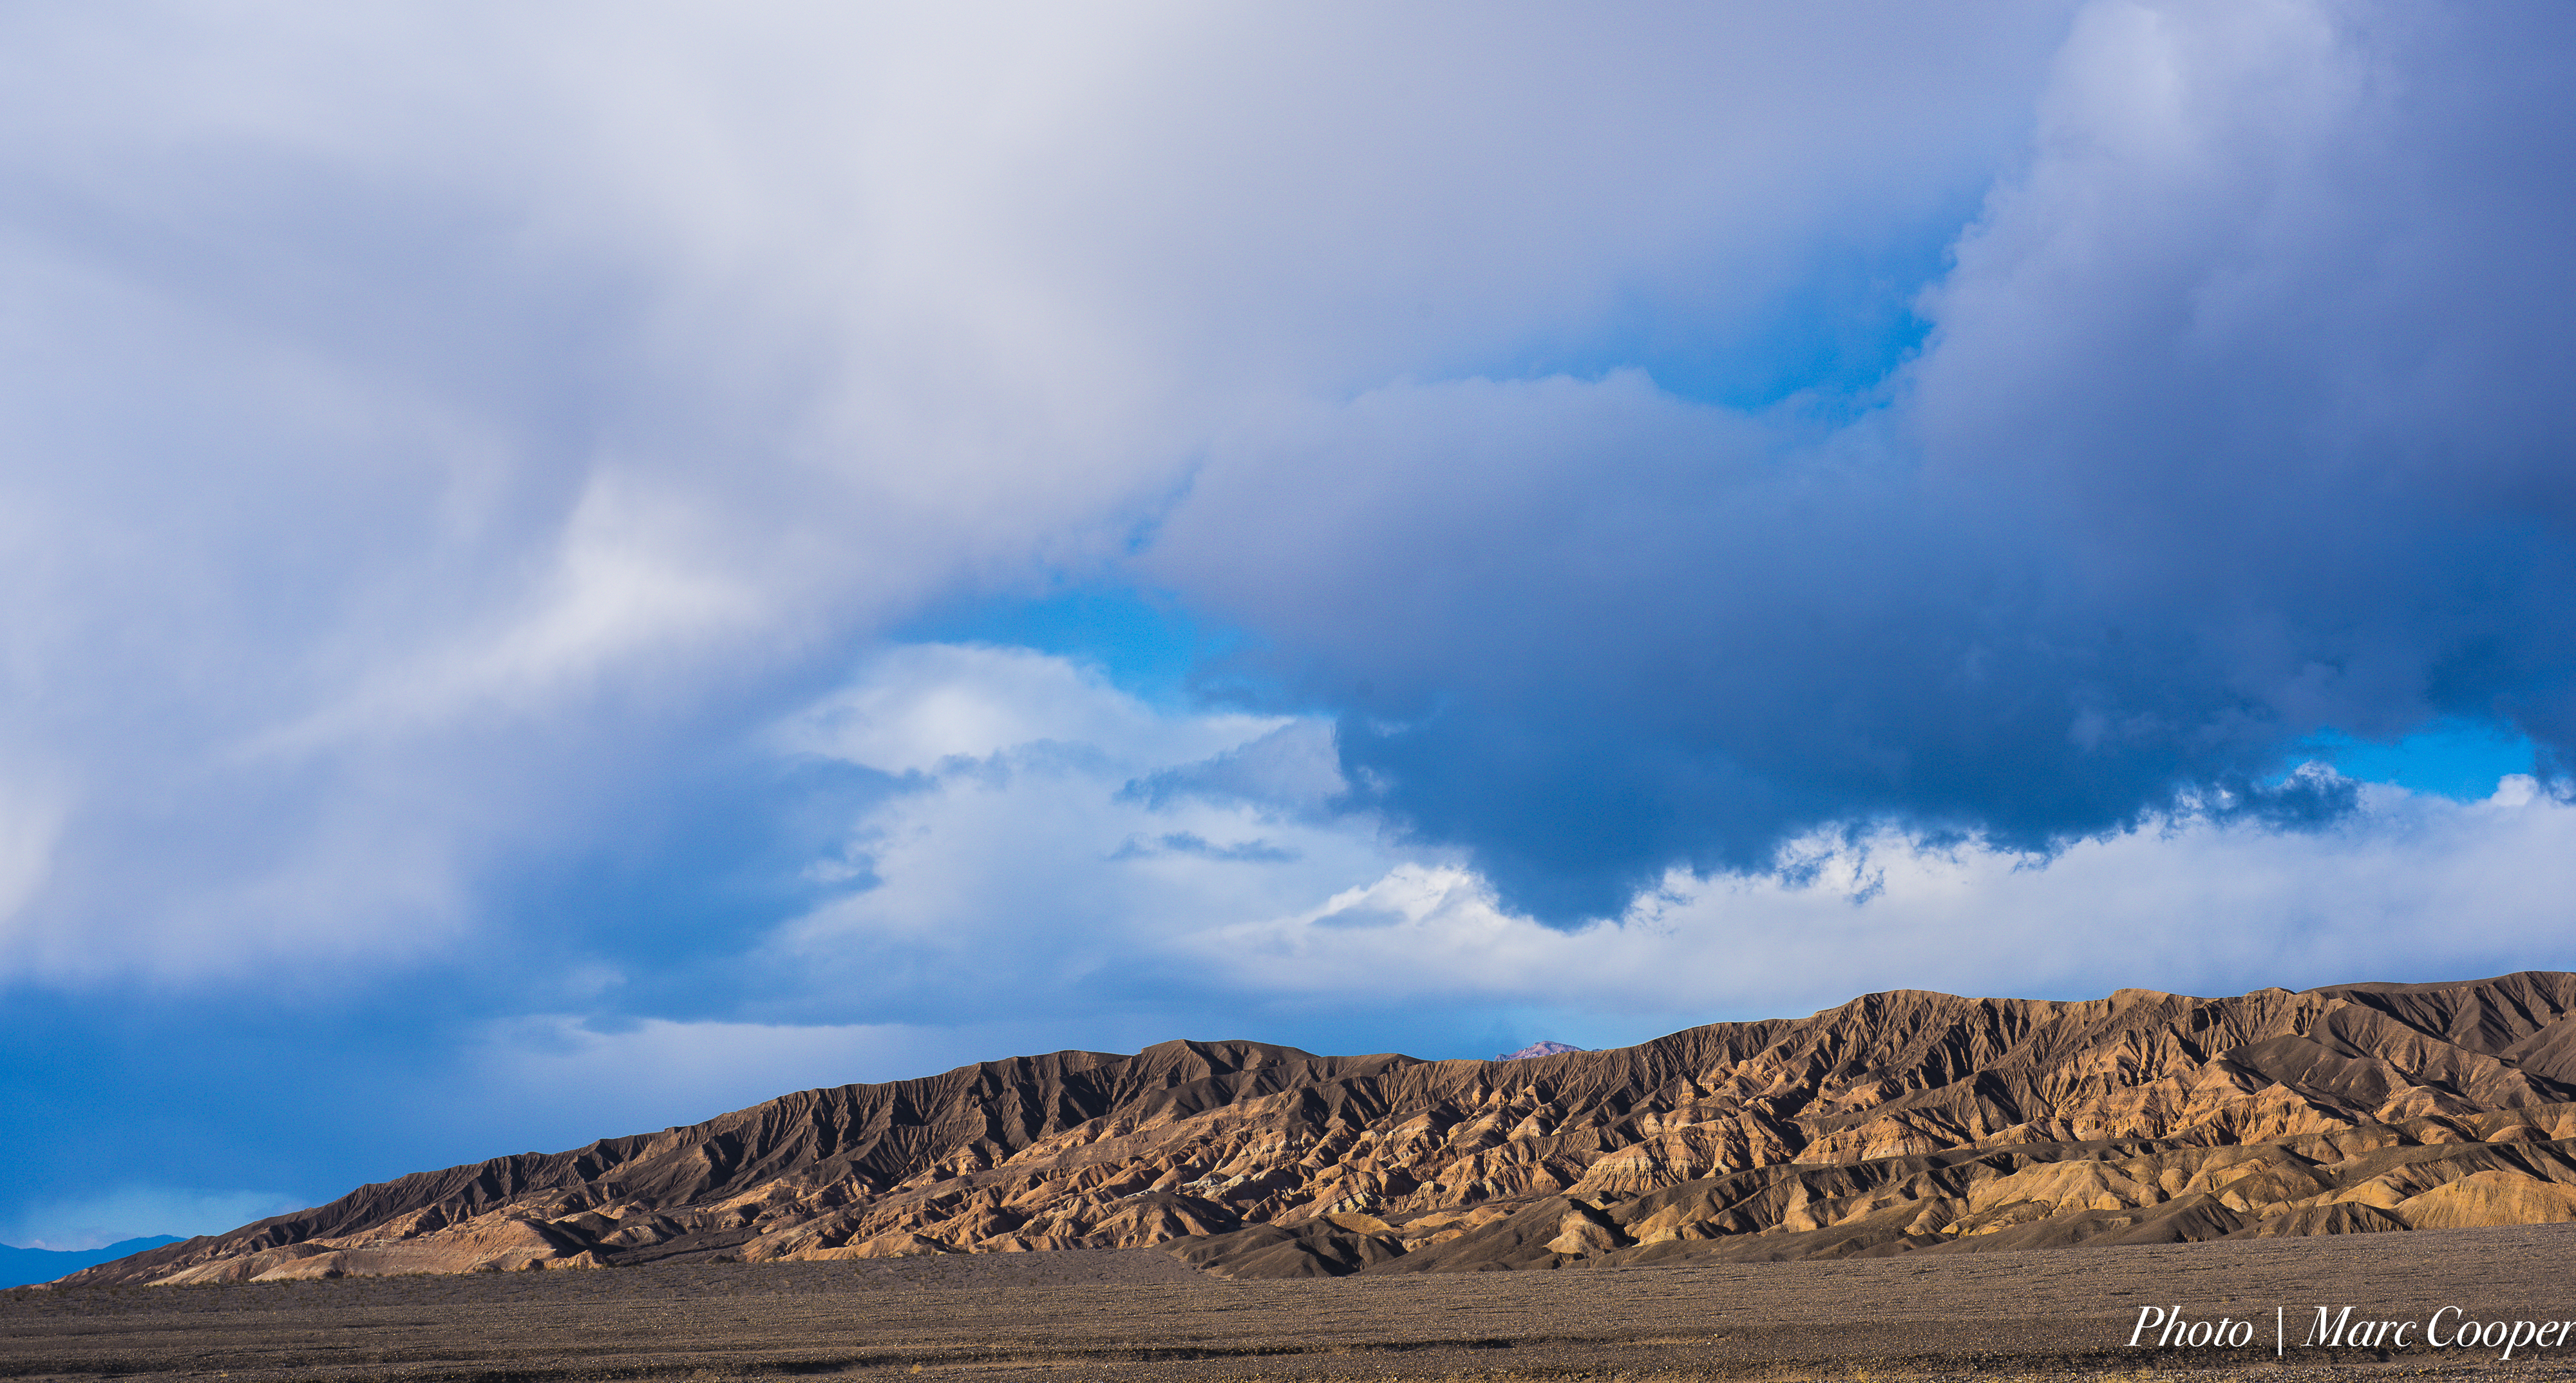
landscape, horizon, mountain, cloud, sky, hill, desert, valley, mountain range, storm, blue, nikon, death, california, plain, outdoors, hdr, clouds, mountains, plateau, dramatic, d810, autofocus, mojave, langscape, flickrunitedaward, landform, meteorological phenomenon, geographical feature, mountainous landforms